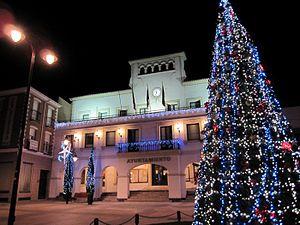
San Sebastián de los Reyes est une commune espagnole de la Communauté de Madrid située à 18 kilomètres au nord de la capitale espagnole, Madrid. La superficie de la commune est de 59,62 km² et elle comptait au 1ᵉʳ janvier 2014, 83 329 habitants. La ville est connue communément sous le nom de "Sanse", et elle est surnommée "La petite Pampelune" en raison de ses encierros.